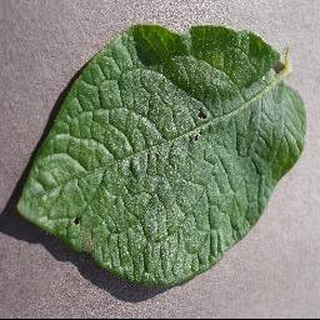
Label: healthy_potato